Swiss Family Treehouse

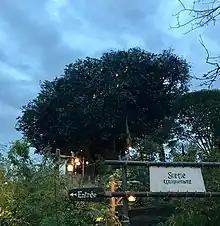
The Cabane des Robinson at Disneyland Park (Paris)

When the Magic Kingdom opened at Walt Disney World Resort on October 1, 1971, the Swiss Family Treehouse was one of the original attractions of Adventureland. The tree, while intended to look real, is actually made up of steel, concrete, and stucco, stretching tall and wide. Similarly, when Euro Disneyland (now Disneyland Paris) opened on April 12, 1992, it featured a version of the attraction located in Adventureland, named La Cabane des Robinson. Tokyo Disneyland also has a Swiss Family Treehouse which opened in 1993, ten years after the park's debut.